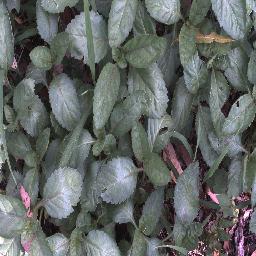
Label: snake_weed